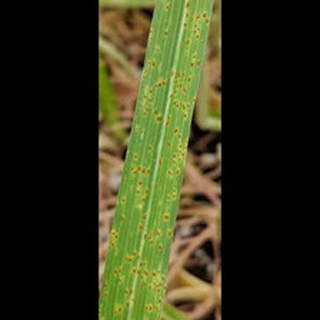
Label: wheat_tan_spot